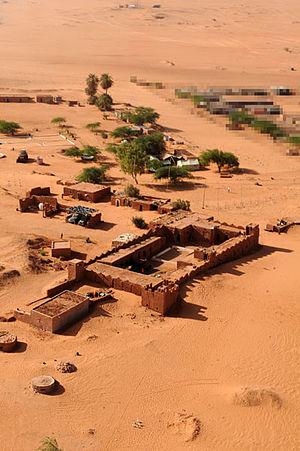
Photo aérienne du fort de Madama - Niger, novembre 2014
Madama est un fort militaire situé dans la région d'Agadez au nord du Niger, non loin de la frontière avec la Libye.
Le 25ᵉ régiment du génie de l'air est un régiment de l'Armée de terre de l'arme du Génie, employé par l’Armée de l'air qui en loue les compétences. Le régiment est basé à Istres a proximité de la Base Aérienne 125. C'est aujourd’hui le dernier régiment du Génie de l'Air.